Among the Ruins

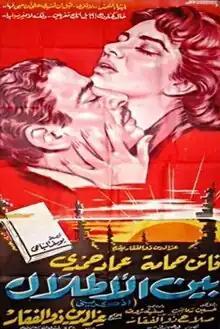

Among the Ruins (translit. Bain el Atlal) is a 1959 Egyptian romance film directed by the Egyptian film director Ezz El-Dine Zulficar and produced by the Egyptian film producers; Salah Zulfikar and Ezz El-Dine Zulficar.